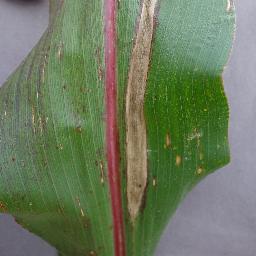
Label: Corn___Northern_Leaf_Blight